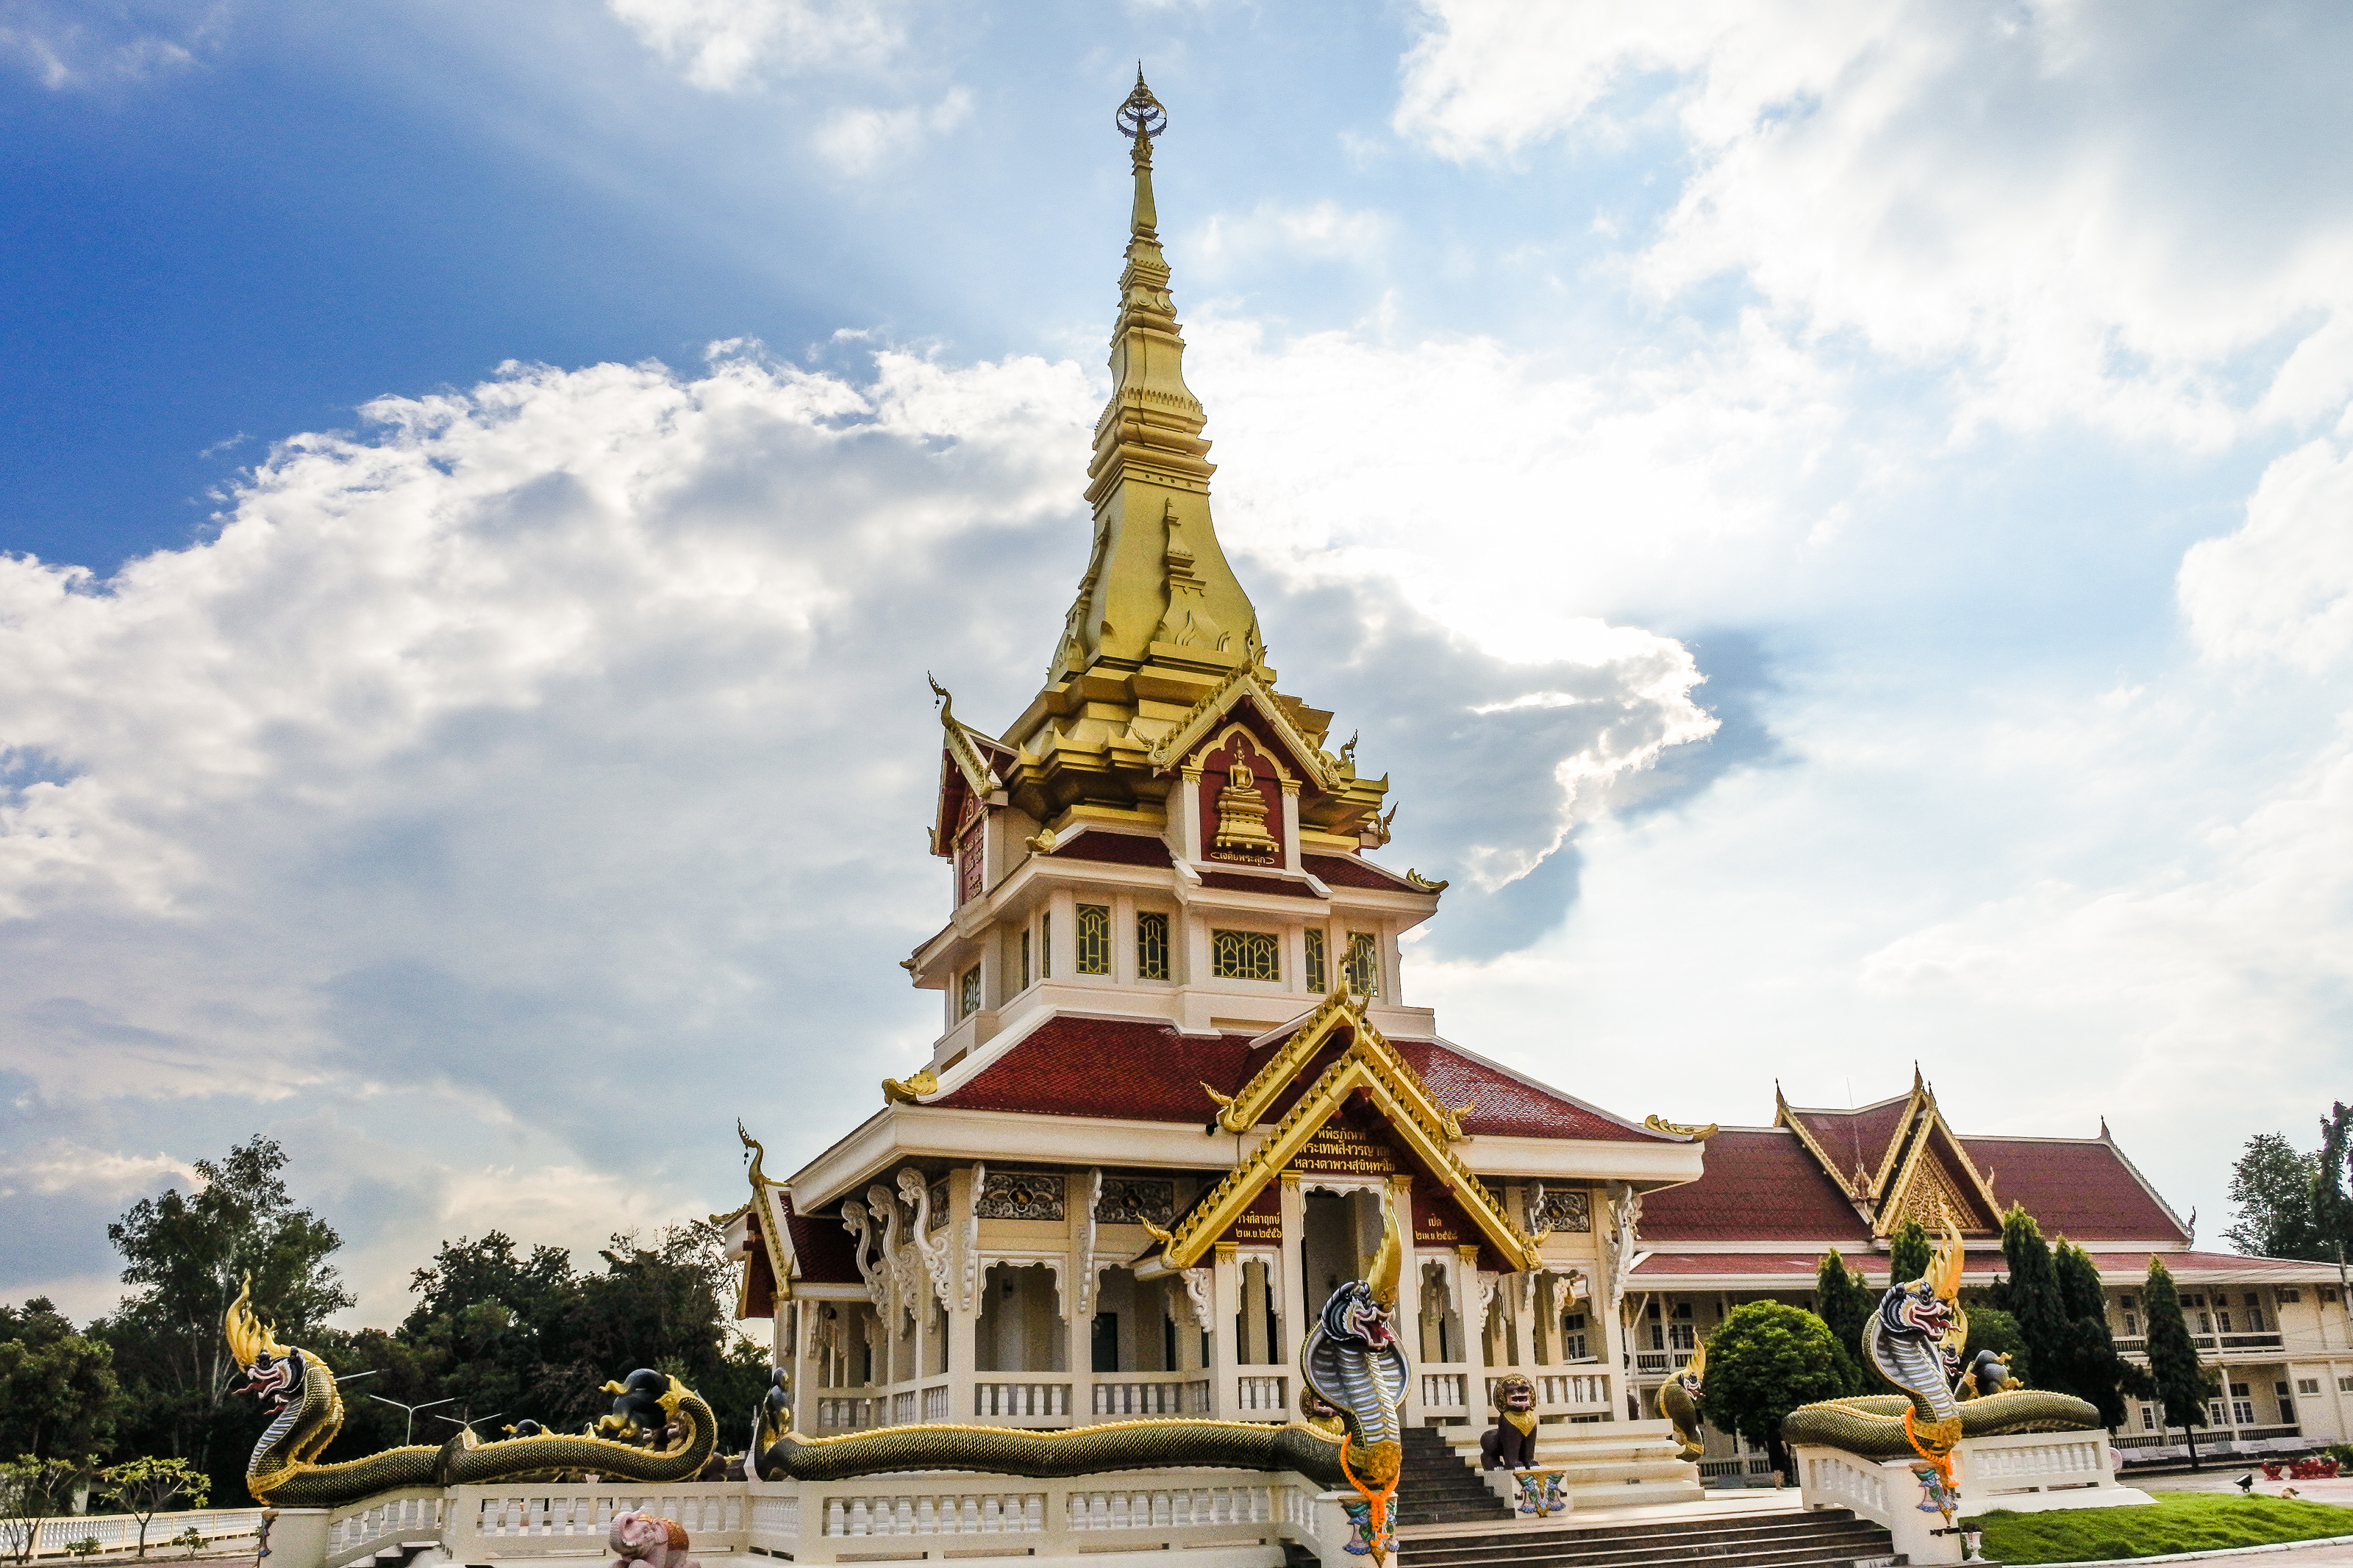
anand, mahathad, relic, chedi, yasothorn, prathat, yasothon, building, mahatat, phra, mahathat, buddha, thailand, landmark, pra, phrathad, thad, old, tat, thai, history, ancient, stupa, phathat, disciple, pratat, maha, phathad, gold, ananda, architecture, anon, art, asia, pha, northeast, wat, buddhism, monk, phrathat, religion, arnon, pagoda, monastery, esan, culture, buddhist, temple, travel, place of worship, sky, spire, steeple, cloud, chinese architecture, shrine, tower, historic site, tourist attraction, tourism, japanese architecture, vacation, classical architecture